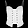
Label: T - shirt / top